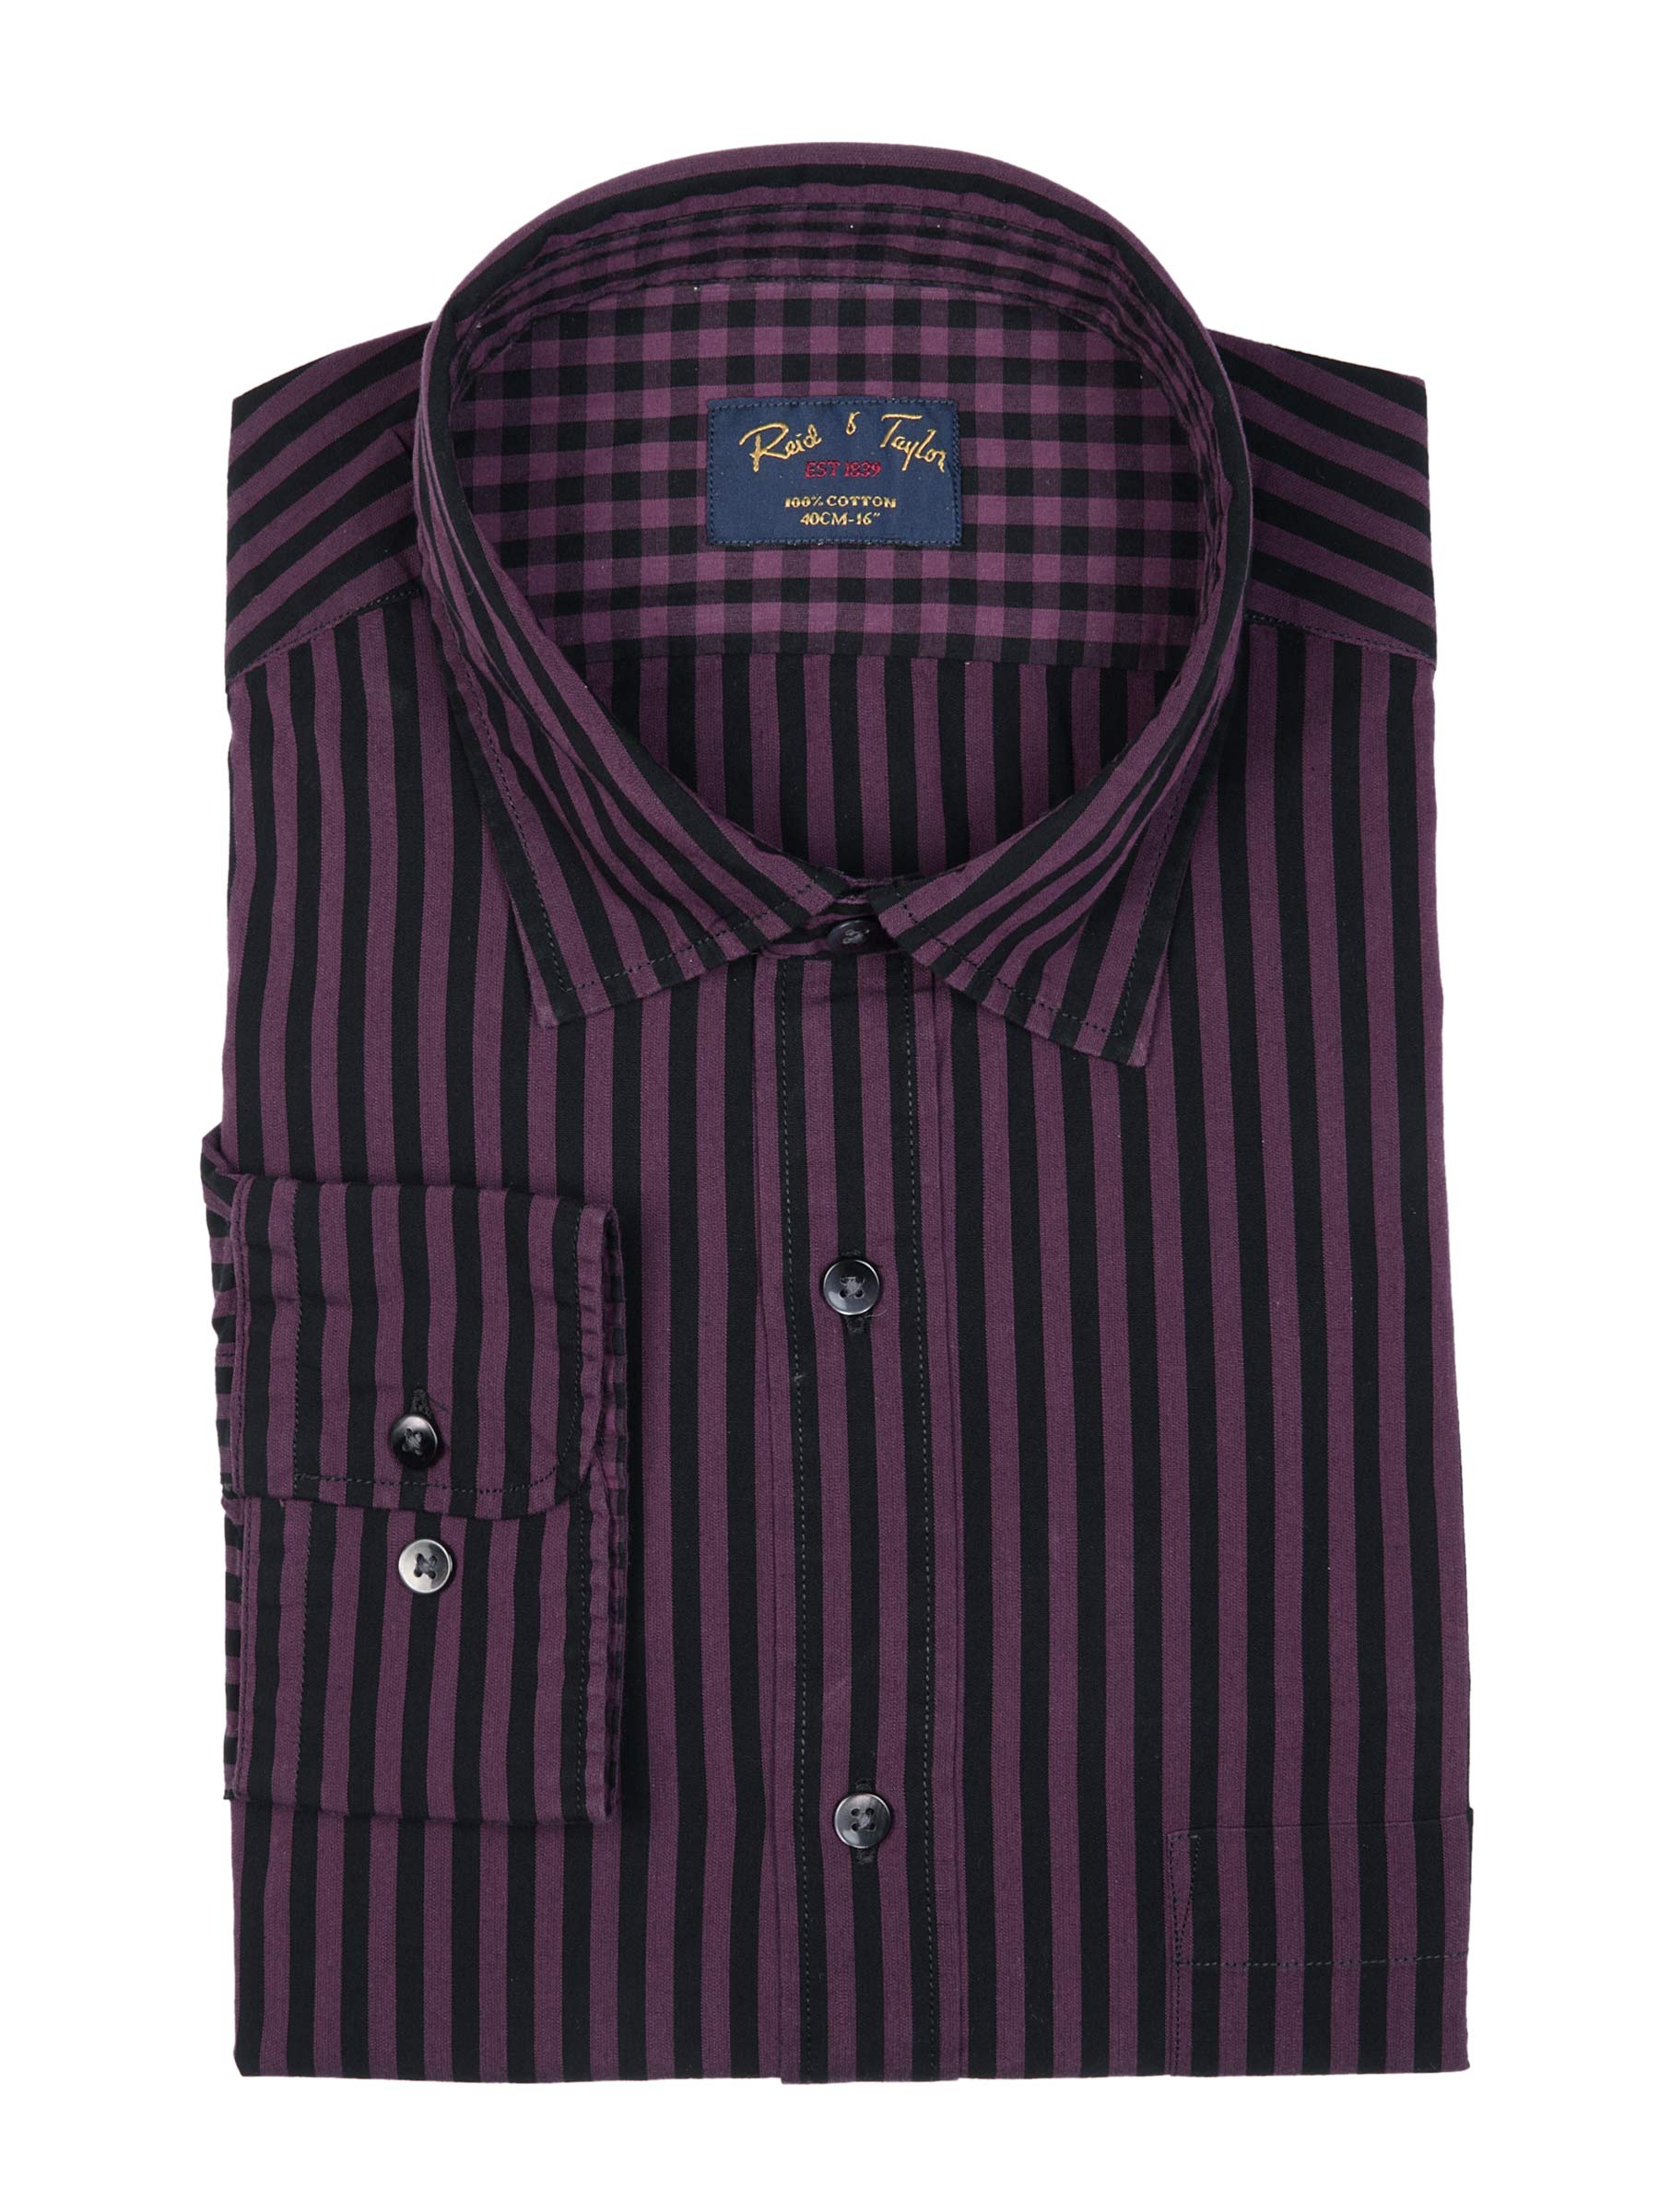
Reid & Taylor Men Stripes Purple Shirt
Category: Apparel / Topwear / Shirts
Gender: Men
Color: Purple
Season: Fall 2011
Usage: Casual